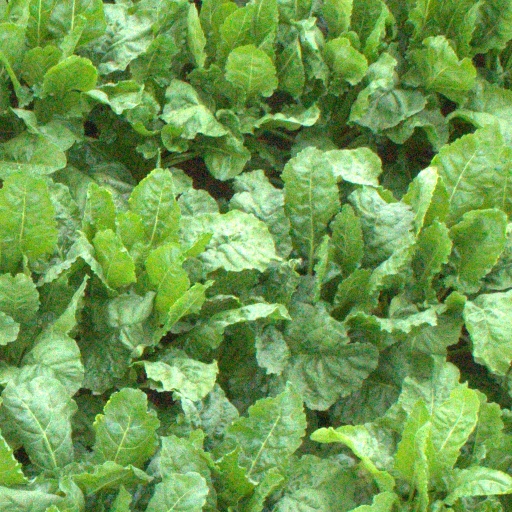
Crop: sugar beet